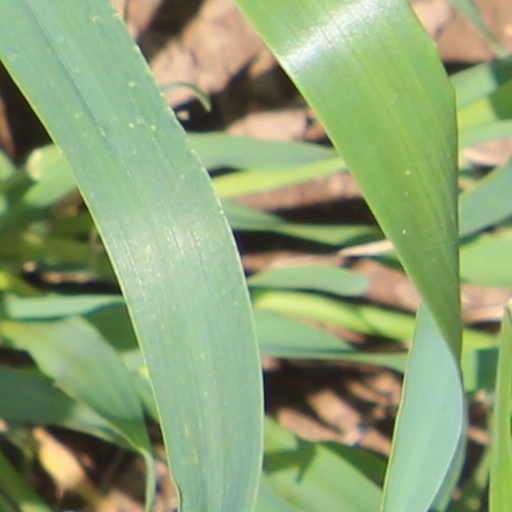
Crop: wheat